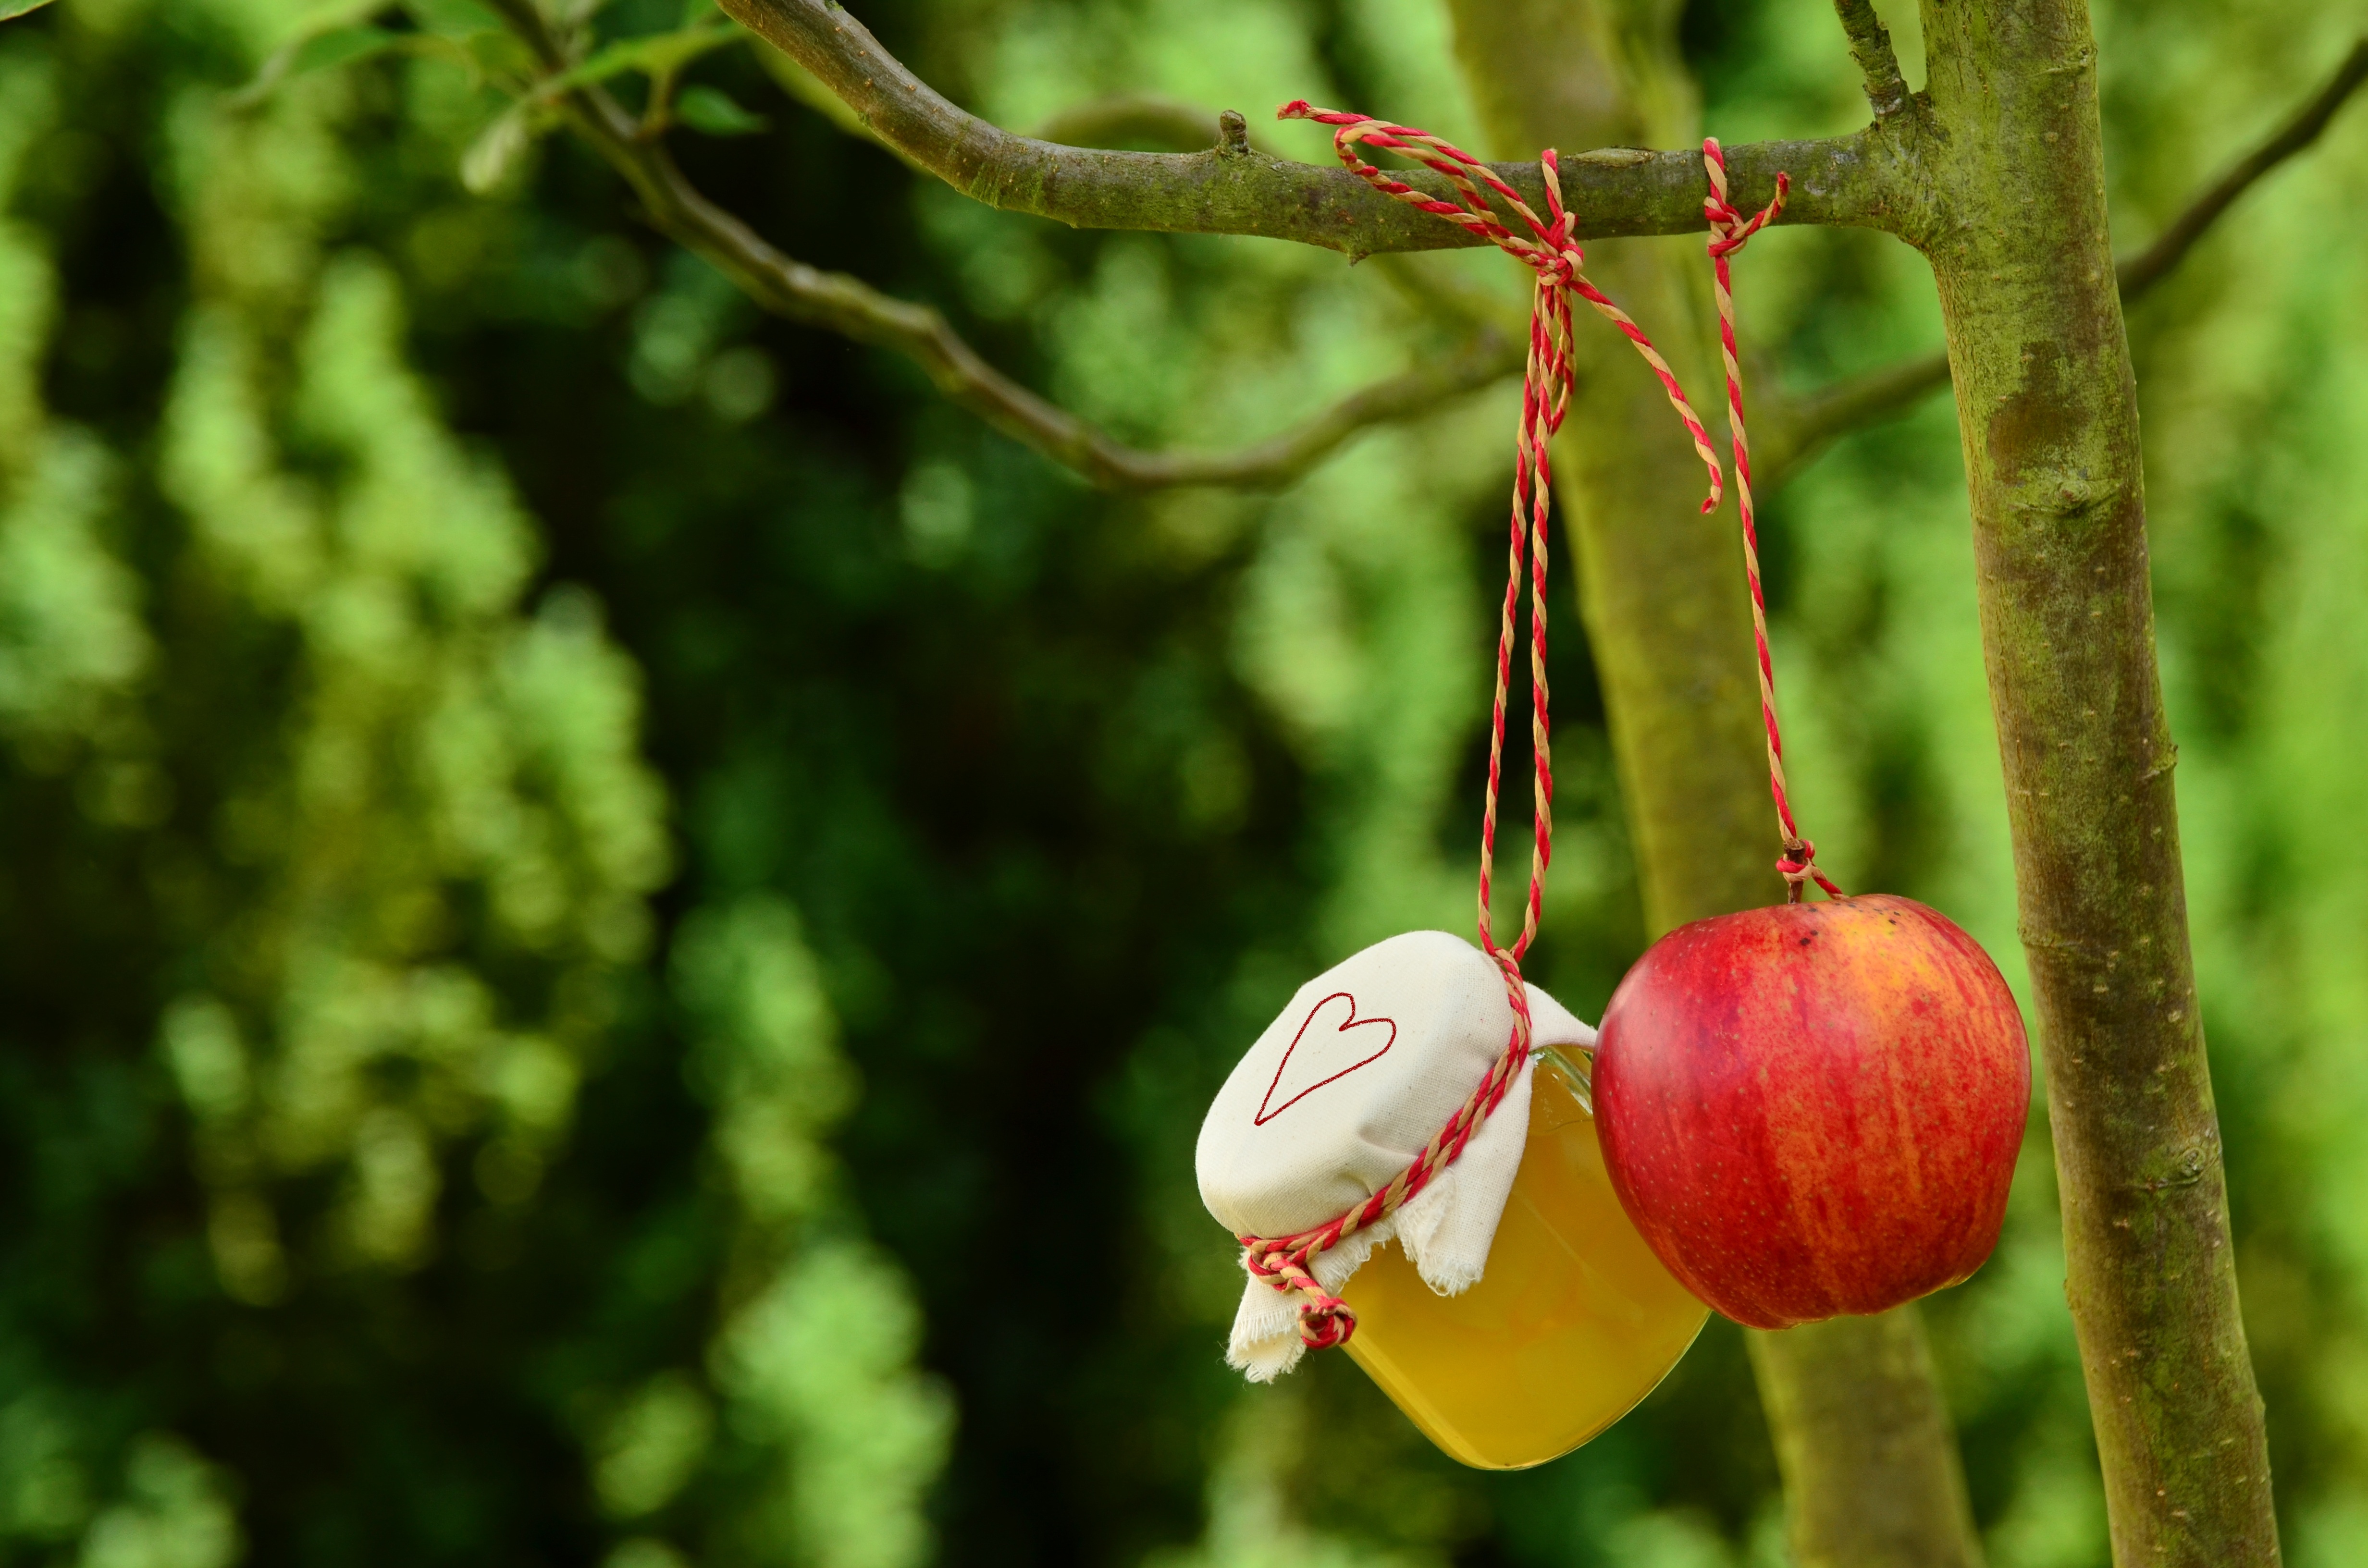
apple, tree, nature, branch, blossom, plant, fruit, leaf, flower, jar, ripe, food, green, harvest, produce, autumn, botany, garden, healthy, flora, fruits, vitamins, frisch, apple tree, macro photography, bio, kernobstgewaechs, flowering plant, apple compote, unsprayed, plant stem, woody plant, land plant